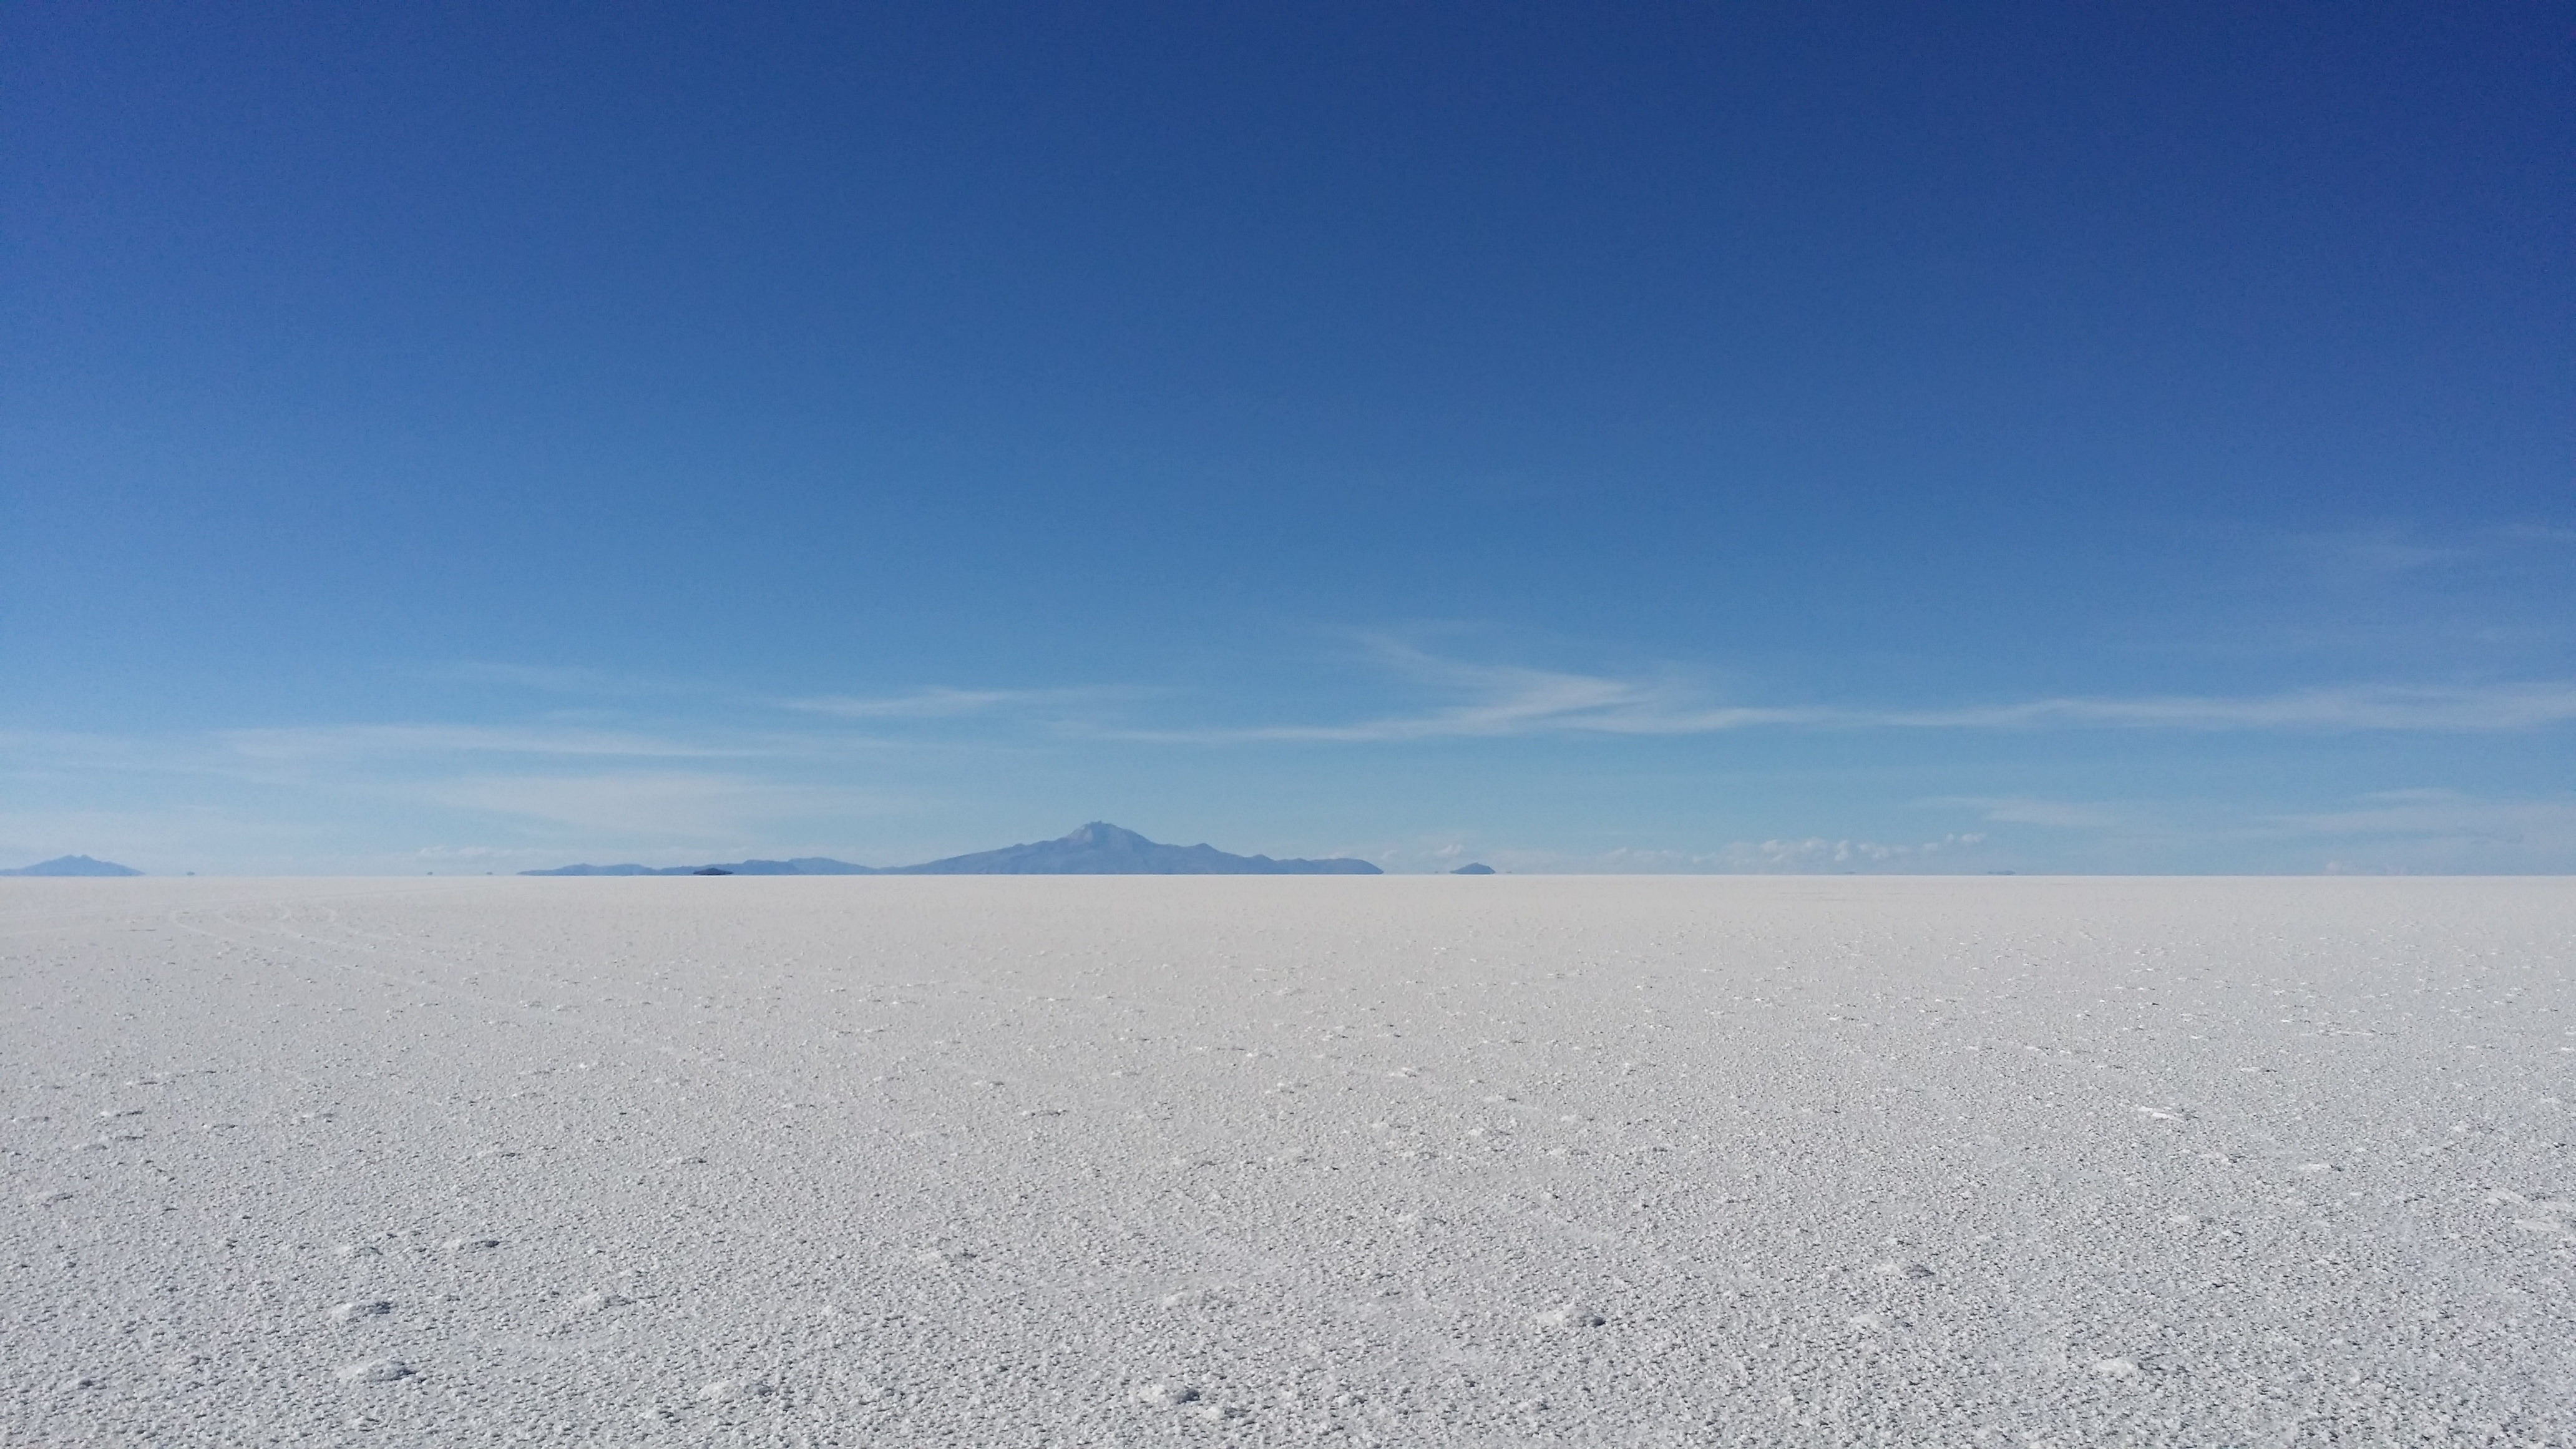
landscape, sea, sand, horizon, sky, desert, lake, arctic, plain, plateau, habitat, ecosystem, tundra, bolivia, salt lake, steppe, landform, arctic ocean, milk teeth, mudflat, natural environment, geographical feature, aeolian landform, salt desert